You Don't Love Me Yet

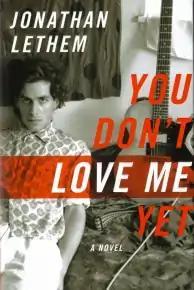

You Don't Love Me Yet (2007) is a comic novel about alternative music from Jonathan Lethem, set in modern Los Angeles.